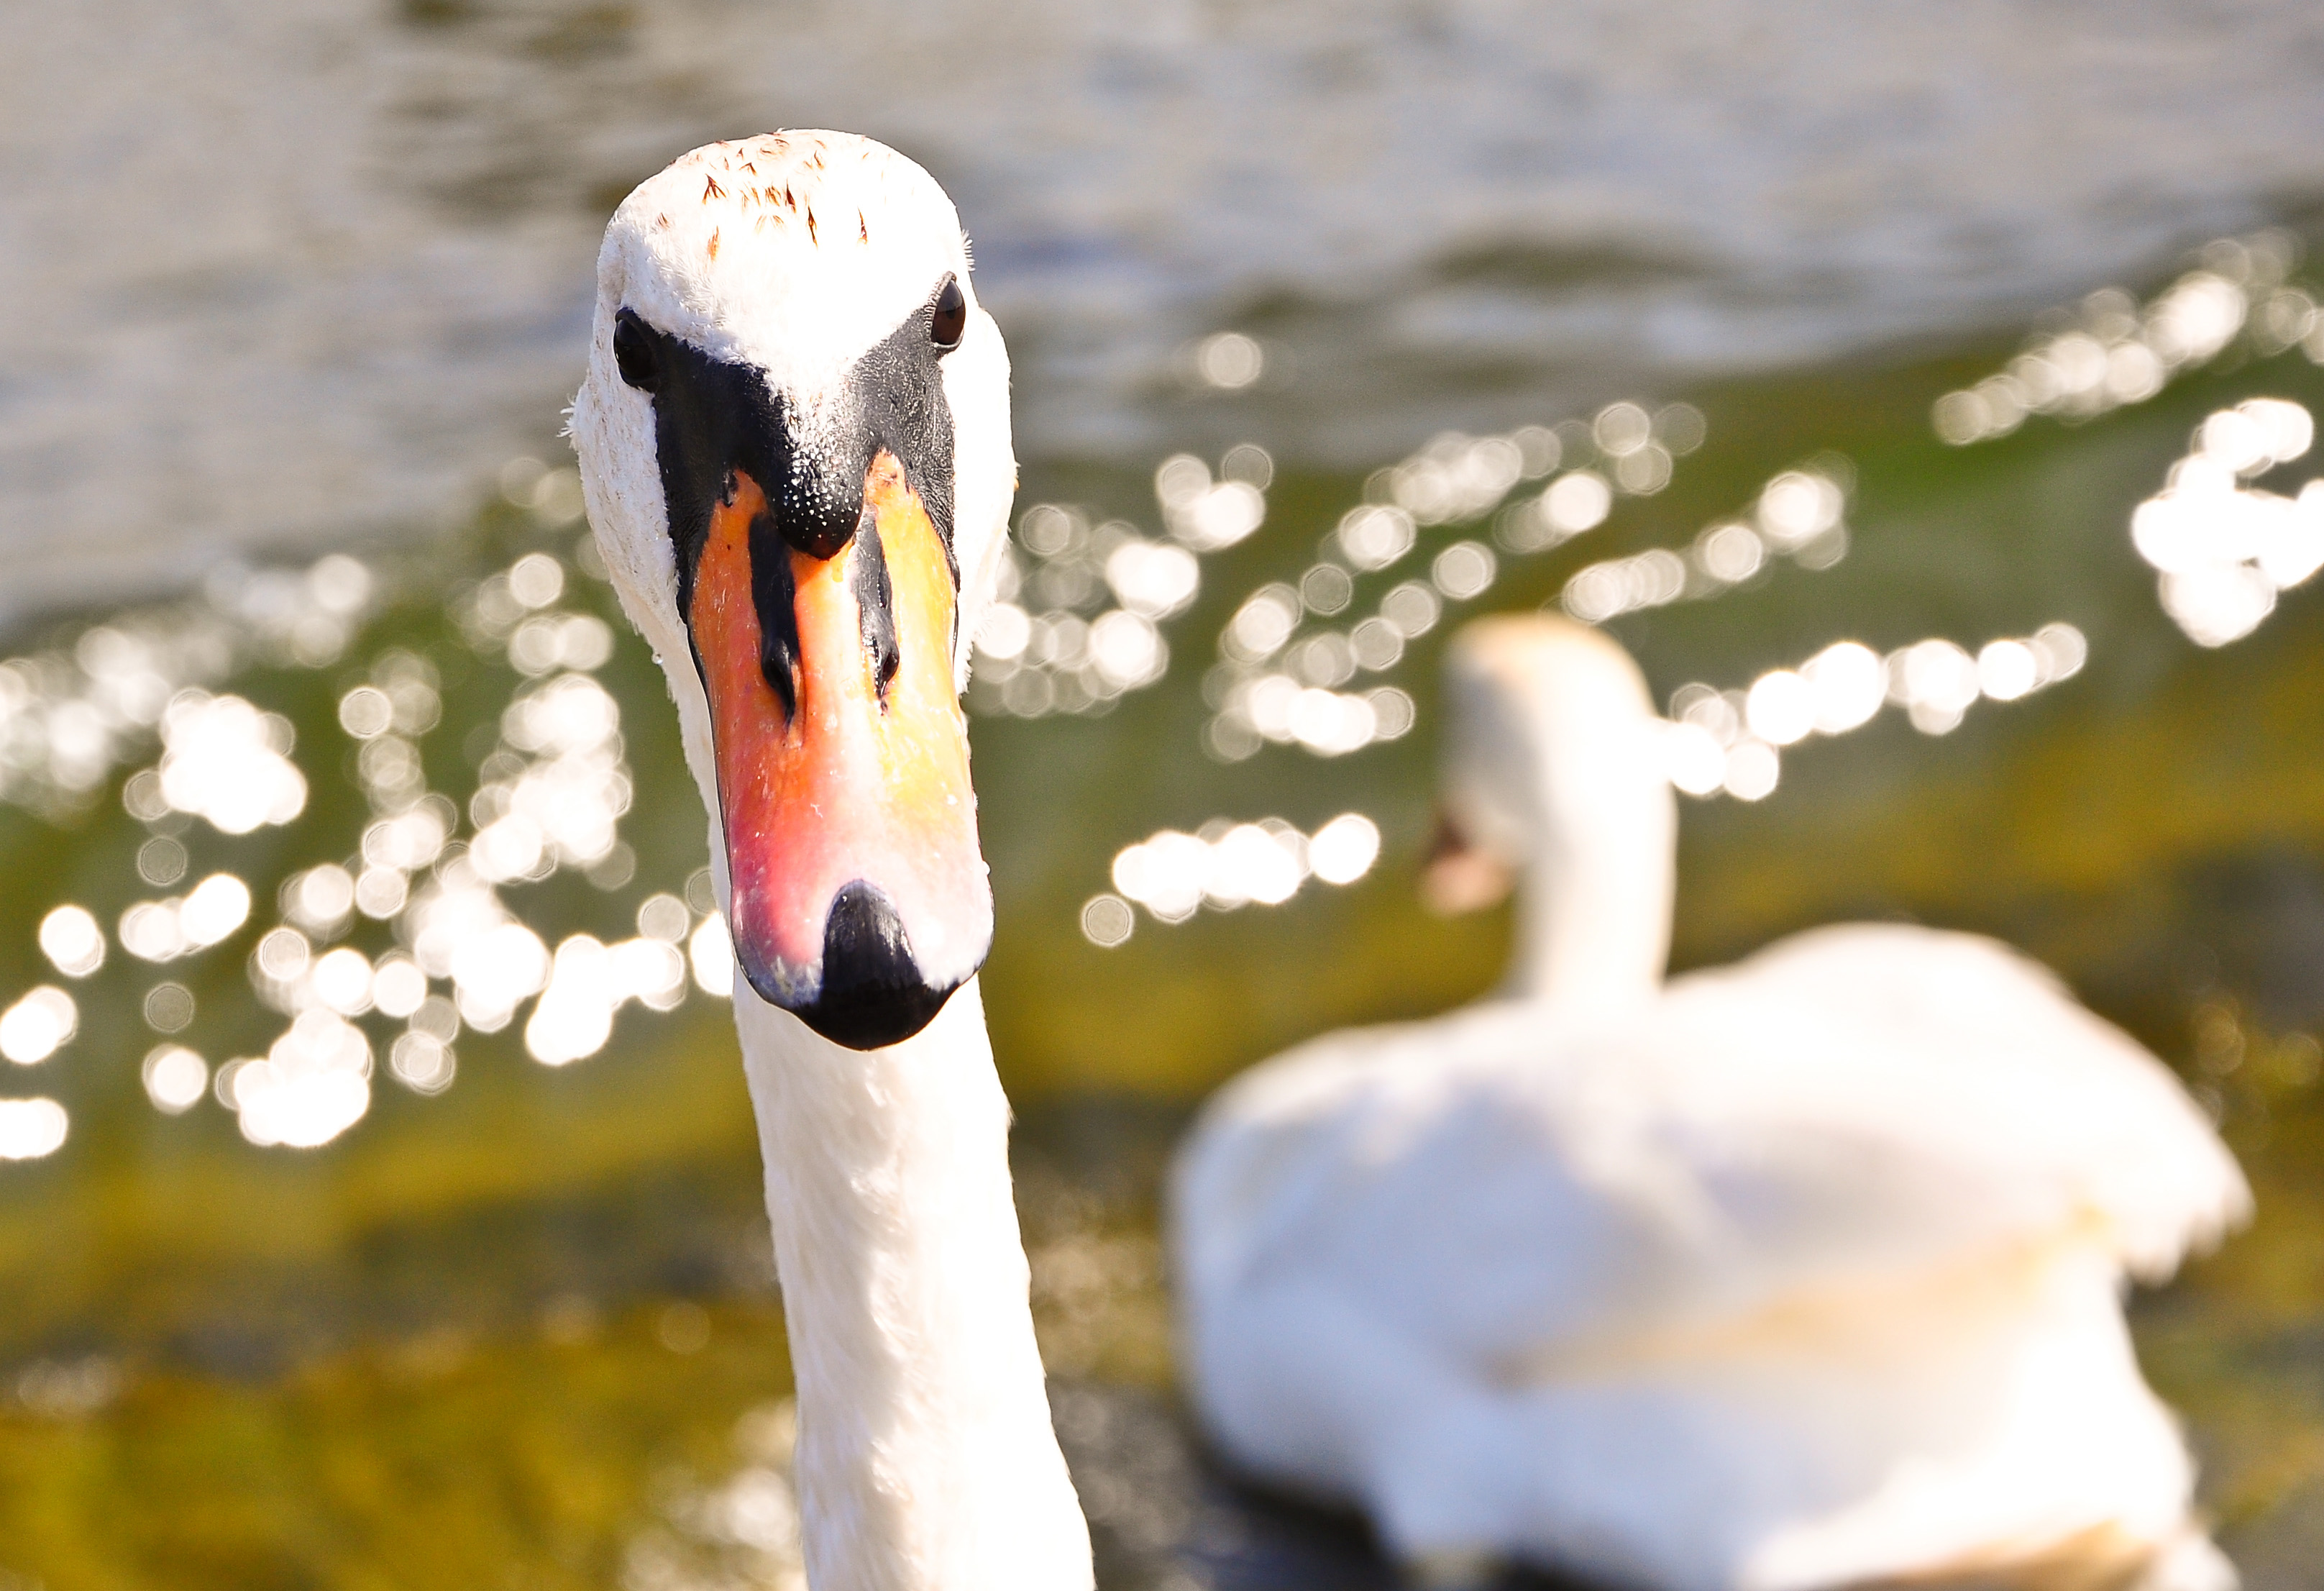
water, nature, bird, white, lake, pond, wildlife, beak, closeup, fauna, majestic, close up, birds, swan, duck, feathers, animals, cygnus, head, vertebrate, waterfowl, water bird, ducks geese and swans